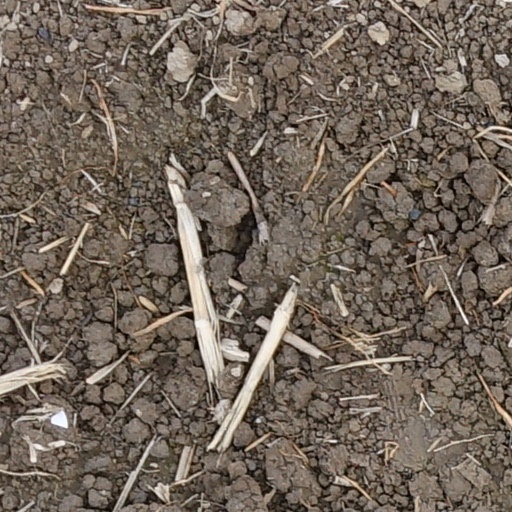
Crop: wheat